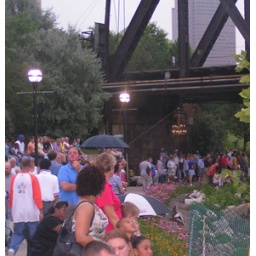
Sprinkles cause some umbrellas to pop open, there is a candle-lit chandelier beneath the railroad bridge